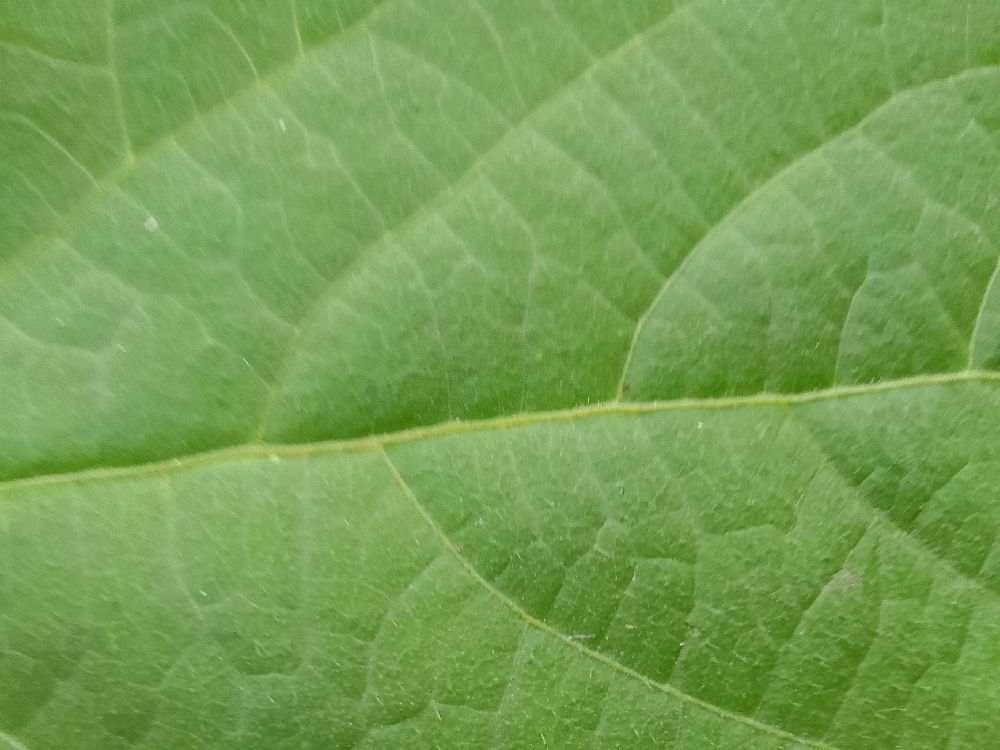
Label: healthy